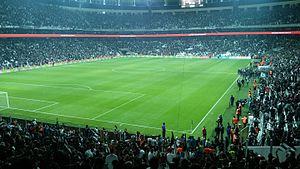
La Supercoupe de l'UEFA 2019 est la 44ᵉ édition de la Supercoupe de l'UEFA. Le match oppose le Liverpool FC, vainqueur de la Ligue des champions 2018-2019 à Chelsea, vainqueur de la Ligue Europa 2018-2019. Il s'agit de la première édition opposant deux clubs anglais.